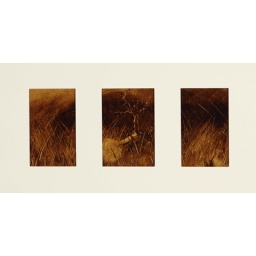
Dreaming a yellow shadow in a grain field - Sognando un'ombra gialla in un campo di grano 1 (2008)